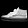
Label: Sneaker